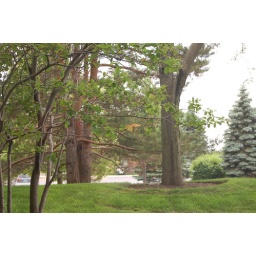
orange in a sea of green